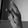
ASL letter: K